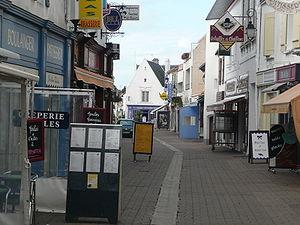
Rue commerçante de Noirmoutier